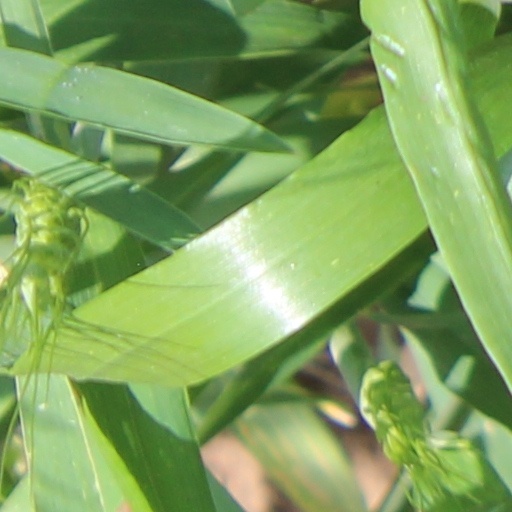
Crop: wheat